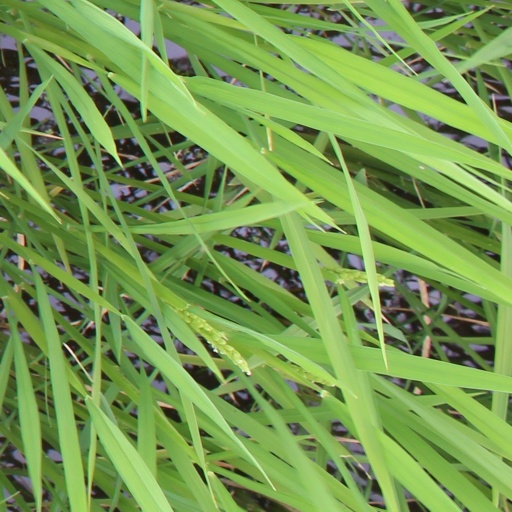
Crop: rice